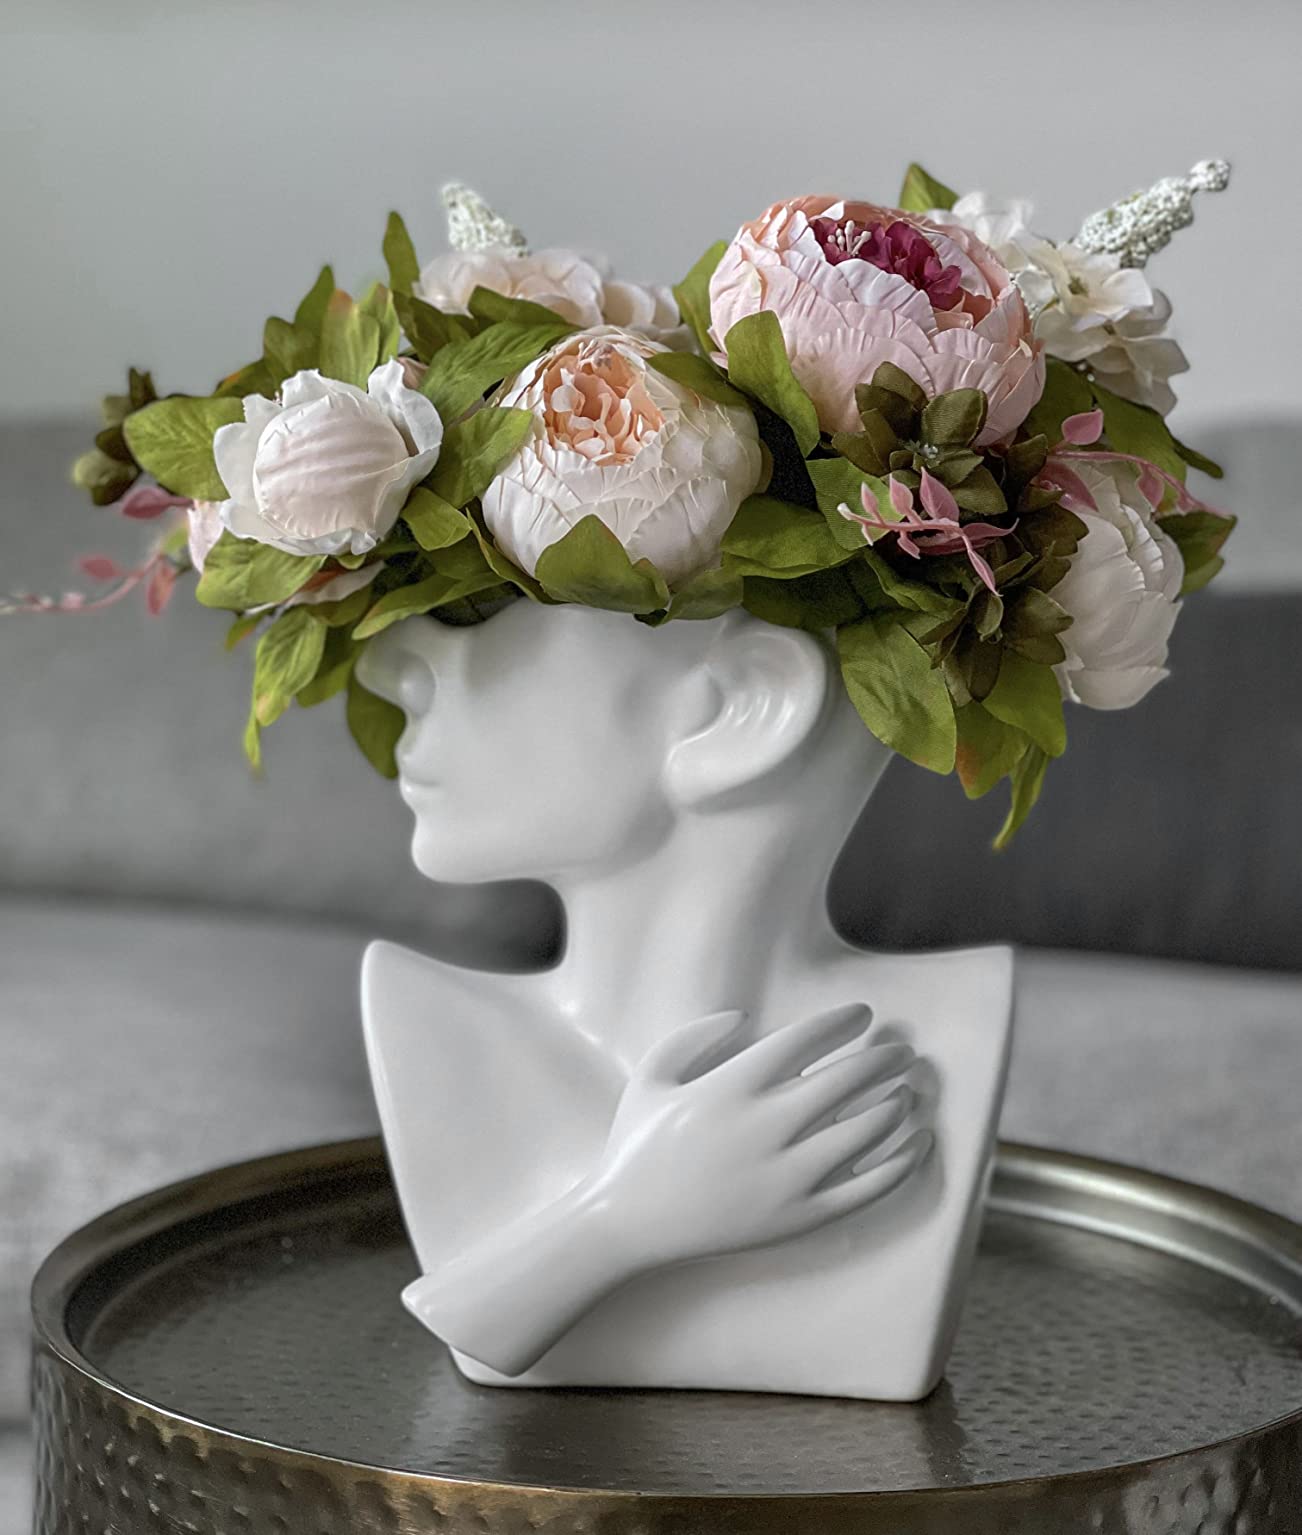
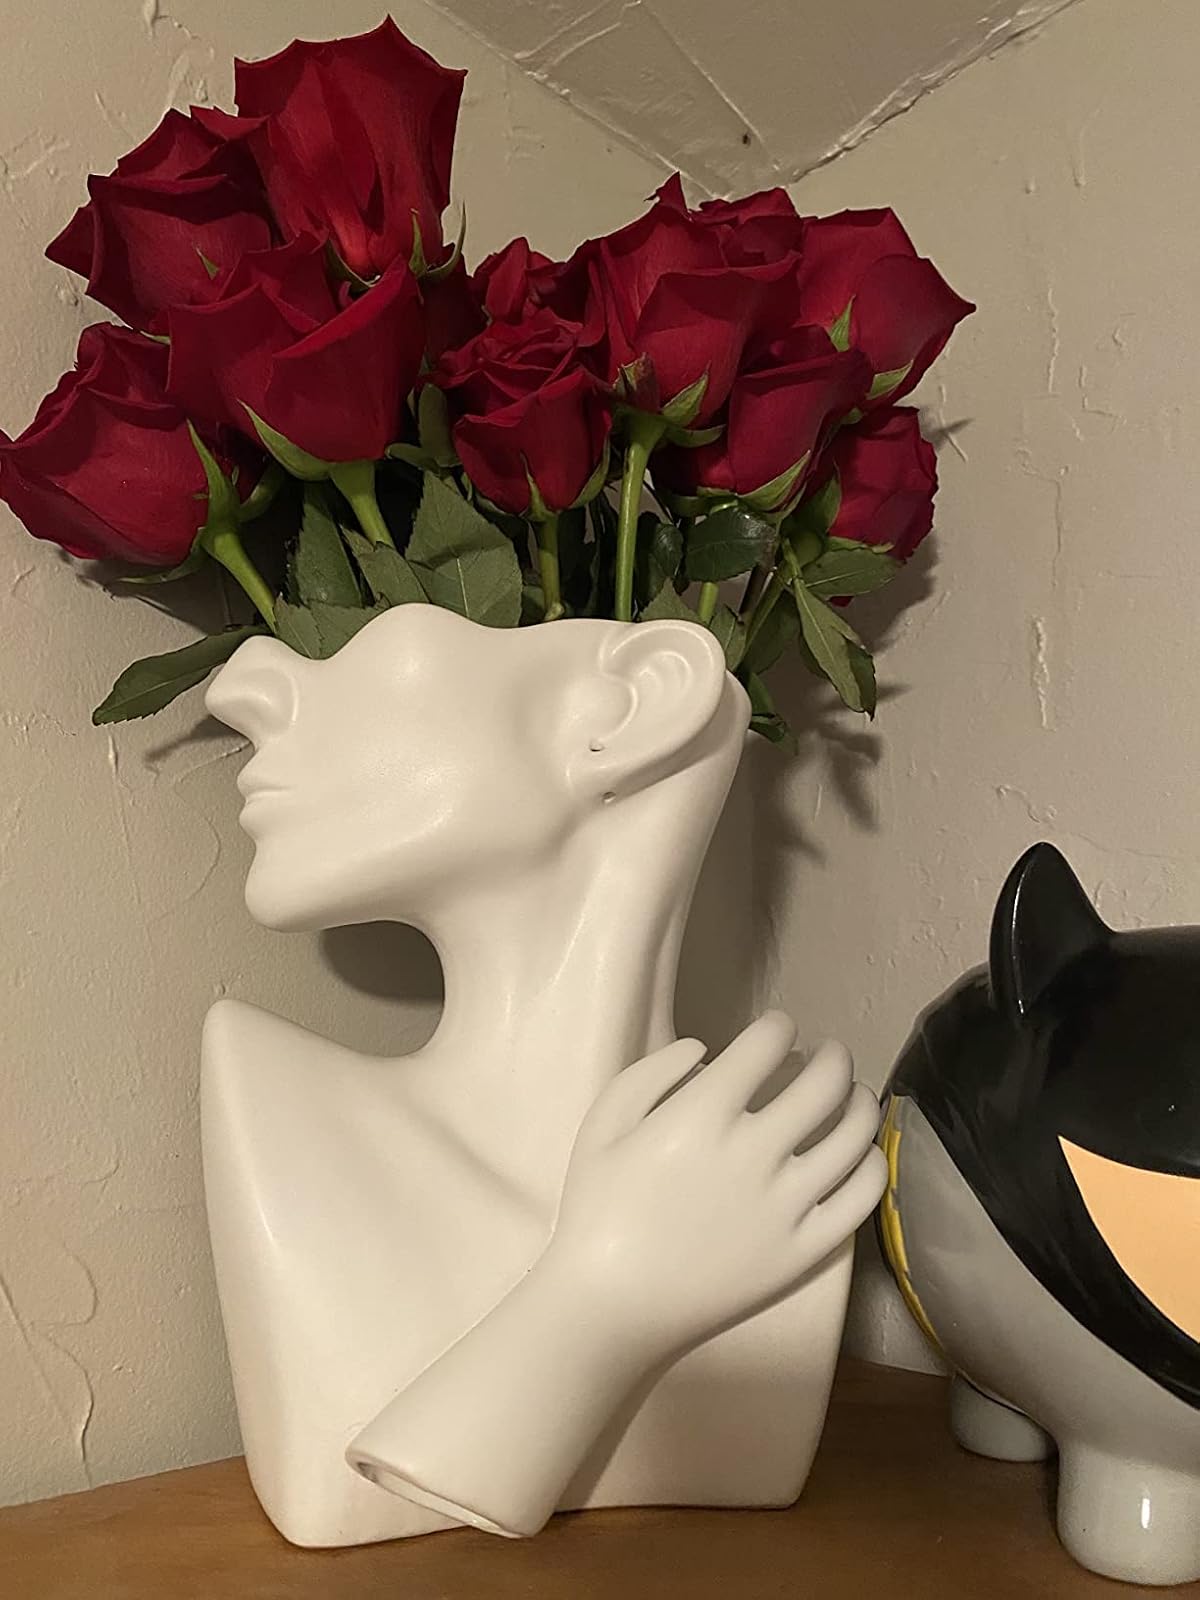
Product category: vase
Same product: yes